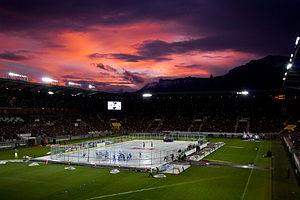
Winter Game 22 Décembre 2014 au Stade des Alpes à Grenoble. Match de Ligue Magnus opposant les Brûleurs de Loups aux Diables Rouges de Briançon
Le Winter Game est un match de hockey sur glace qui a opposé les Bruleurs de Loups aux Diables rouges de Briançon. Comptant pour la 15ᵉ journée de Ligue Magnus 2013-2014, il est, pour l'évènement; exceptionnellement joué aux Stade des Alpes au lieu de la Patinoire Polesud.
Le stade des Alpes est un équipement sportif de la métropole Grenoble-Alpes Métropole attaché au Pôle d'animation et gestion des équipements sportifs. Ce stade de 20 068 places, inauguré en février 2008, en bordure du parc Paul-Mistral à Grenoble, a été construit sur l'emplacement du stade Charles-Berty détruit en 2003 pour permettre la construction de cette nouvelle enceinte.
Grenoble est une commune du sud-est de la France, située dans la région Auvergne-Rhône-Alpes, chef-lieu du département de l'Isère, ancienne capitale du Dauphiné.